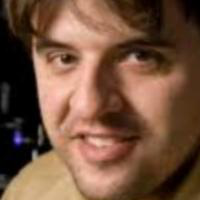
Age group: age 31-40